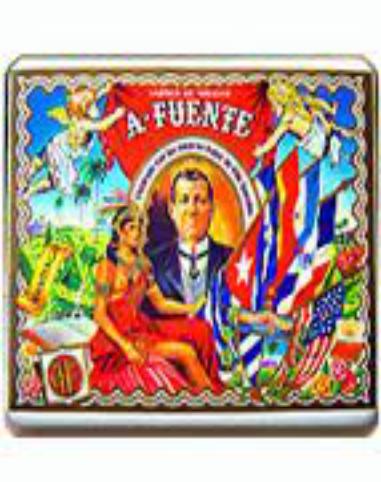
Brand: Arturo Fuente
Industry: Necessities